Enkyo Pat O'Hara

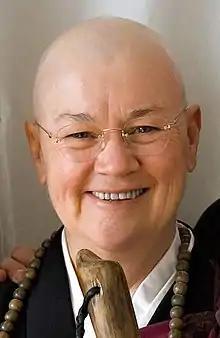

Enkyō Pat O'Hara is a Soto Zen priest and teacher in the White Plum order of Sōtō Zen Buddhism, founded by Roshi Taizan Maezumi.